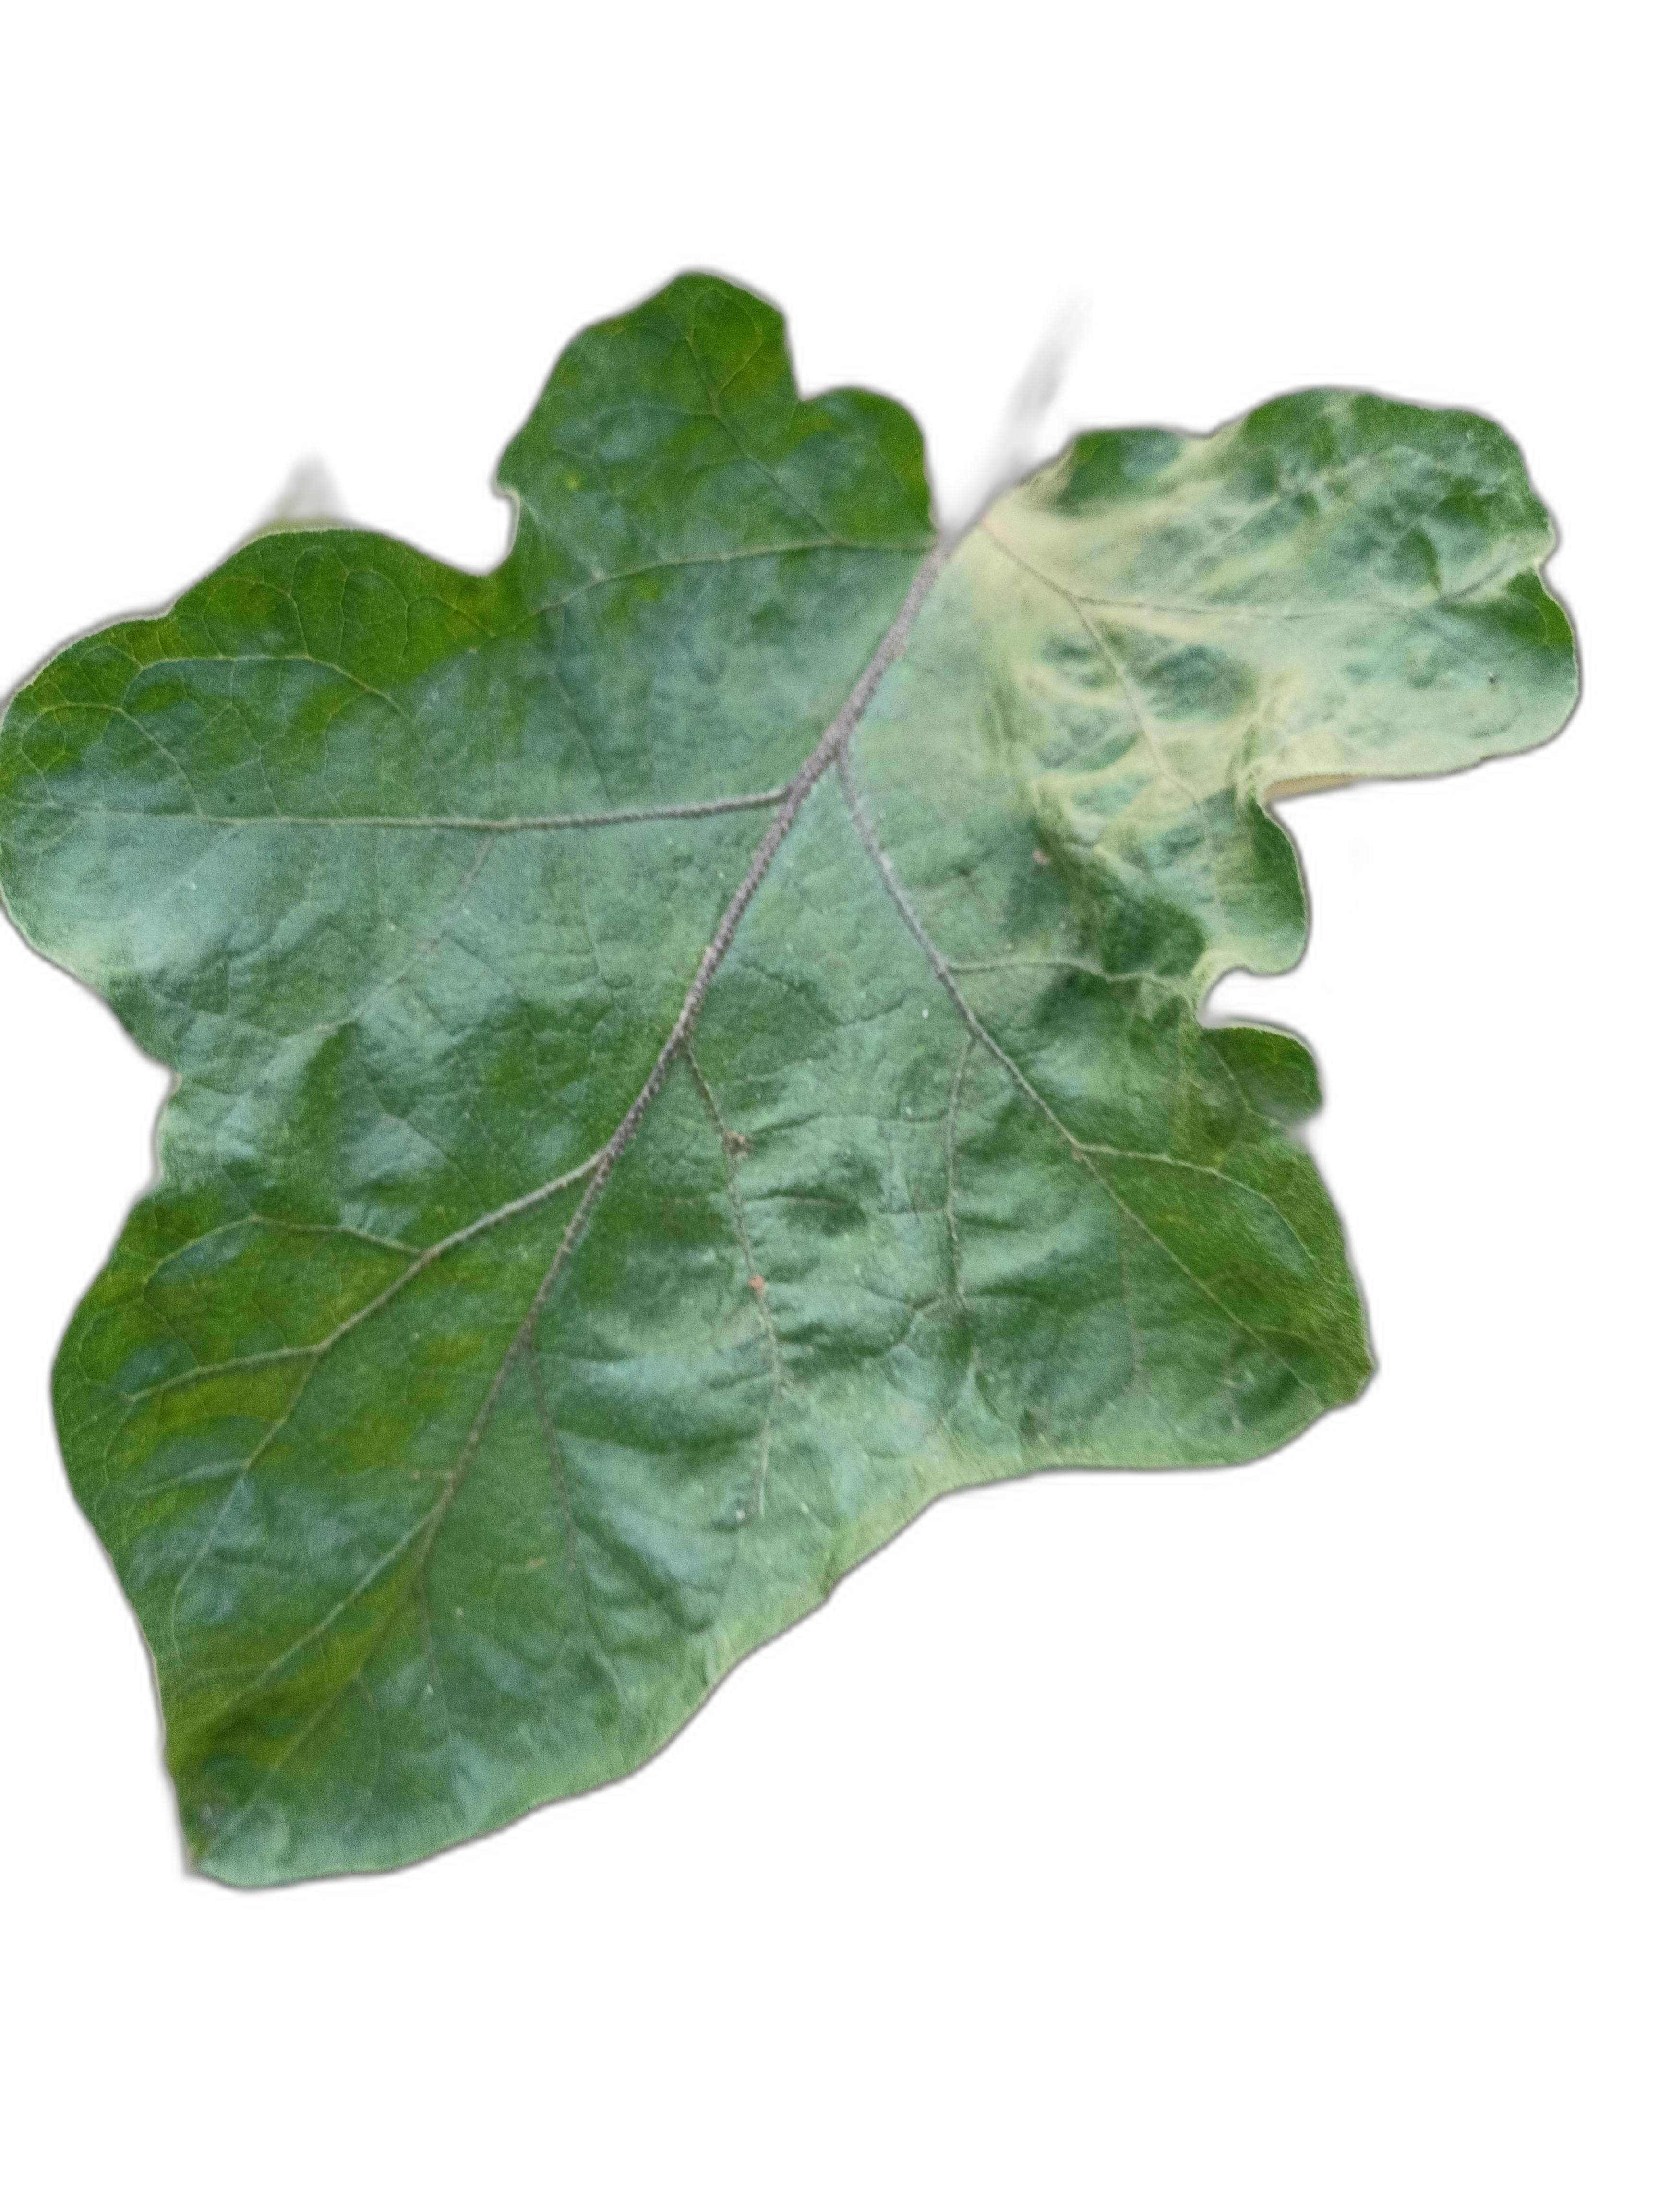
Label: Mosaic Virus Disease